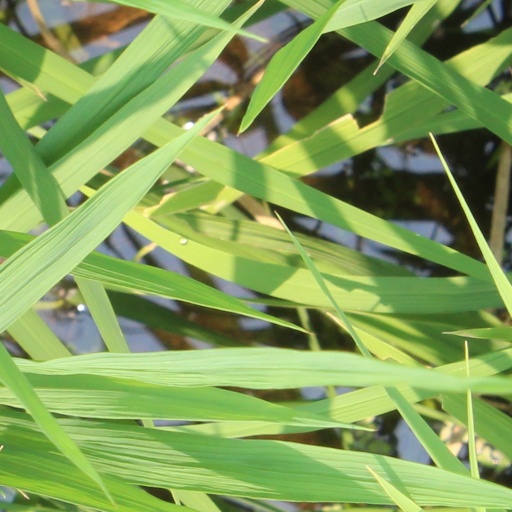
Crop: rice